Tosham Hill range

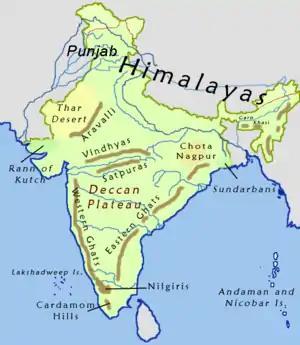
Map of prominent mountain ranges in India, showing Aravalli in north-west India

The main Tosham hill is an extinct volcano which erupted sometime 732 Ma BP (million years before present). Geologic province of Khanak-Tosham-Dharan-Riwasa-Nigana Khurd-Dulheri-Kharkari Makhwan-Dadam-Khanak is a narrow oval shaped ring dike of eroded extinct volcanoes on the periphery of a collapsed caldera (magmatic chamber) of roughly diameter on its longest Khanak to Nigana Khurd NW-SE axis and on its narrower Dadam to Tosham E-W axis. This sub-surface ring dyke is now buried under the later era soils. Much of the area to the west of ring dyke is covered with Aeolian sand flown from the fringes of Thar Desert. The remaining area is covered under sedimentary alluvium soil of Harka river of Ghaggar-Hakra River system (paleo Sarasvati River) to the north and east, and paleo channel of Yamuna through Bhiwani in the south and east. Among these hills, Khanak hill is the largest and tallest, and Tosham hill is the second largest smaller hill. The other neighbouring hills, in the order of decreasing size, such as Nigana Khurd, Riwasa, Dulehri, Dharan, Dadam etc. are composed of granite porphyries.